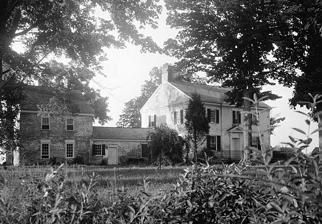
Building: Kingston Hall
Country: United States of America
Year built: 1755
Historic house in Maryland, United States Not to be confused with Kingston Hall, Nottinghamshire ; Kingston Lacy ; or Kingston Halls . United States historic place Kingston Hall U.S. National Register of Historic Places Show map of Maryland Show map of the United States Location W side of MD 667, 0.5 mi. from Kingston, Kingston, Maryland Coordinates 38°5′11″N 75°43′8″W / 38.08639°N 75.71889°W / 38.08639; -75.71889 Area 80 acres (32 ha) Built 1755 ( 1755 ) Architectural style Georgian NRHP reference No. 74000962 Added to NRHP December 31, 1974 Kingston Hall is a historic home located at Kingston , Somerset County , Maryland . Located along the Big Annemessex River , it is a Georgian style dwelling of two stories plus an attic, three bays wide by two deep, connected by a one-story brick hyphen to a two-story-plus-loft brick kitchen wing.  Also on the property is the brick, circular ice house . The interior of the house features corner fireplaces. Interior woodwork mouldings are in a transitional style, bridging late Georgian and Federal styles. History The house was built by Thomas King on an 860-acre (350 ha) parcel of King family land named "Conclusion." Work began in 1755. At the time the property included the house, the two-story brick kitchen wing, a dairy, a blacksmith shop. a granary, two barns, a "negro house", a stable, a carriage house, a corn house, three log houses and a smoke house. After King's death, his daughter and son-in-law Henry James Carroll resided at Kingston Hall. Their son Thomas King Carroll (1793-1873) was born there and inherited the property. Thomas was briefly governor of Maryland 1830–31. Thomas's daughter Anna Ella Carroll (1815-1894), an advisor to Abraham Lincoln during the American Civil War , was born there. Thomas King Carroll's accumulated debts forced the sale of the property in 1835. The new owner was John Upshur Dennis, whose family was also politically well-connected. Dennis's son George Robertson Dennis served in the United States Senate and three relatives were U.S. Representatives in Congress. Kingston Hall was listed on the National Register of Historic Places in 1974. See also Beverly (Princess Anne, Maryland) , another King family home in Somerset County References